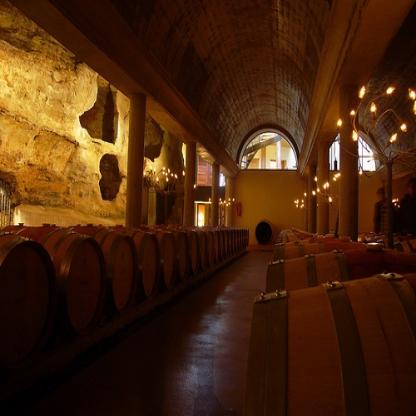
Scene: Indoor